Thomas Baring, 1st Earl of Northbrook

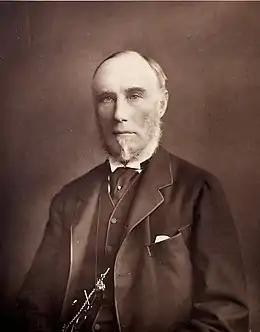
The 1st Earl of Northbrook,

Thomas George Baring, 1st Earl of Northbrook, (22 January 182615 November 1904) was a British Liberal politician and statesman who served as Viceroy of India 1872–1876.